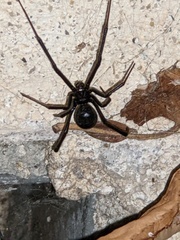
Species: Lactrodectus_hesperus